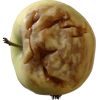
Label: Apple hit 1